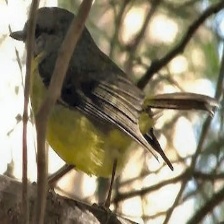
Species: EASTERN YELLOW ROBIN
Scientific name: EOPSALTRIA AUSTRALIS
ImageNet parent category: robin